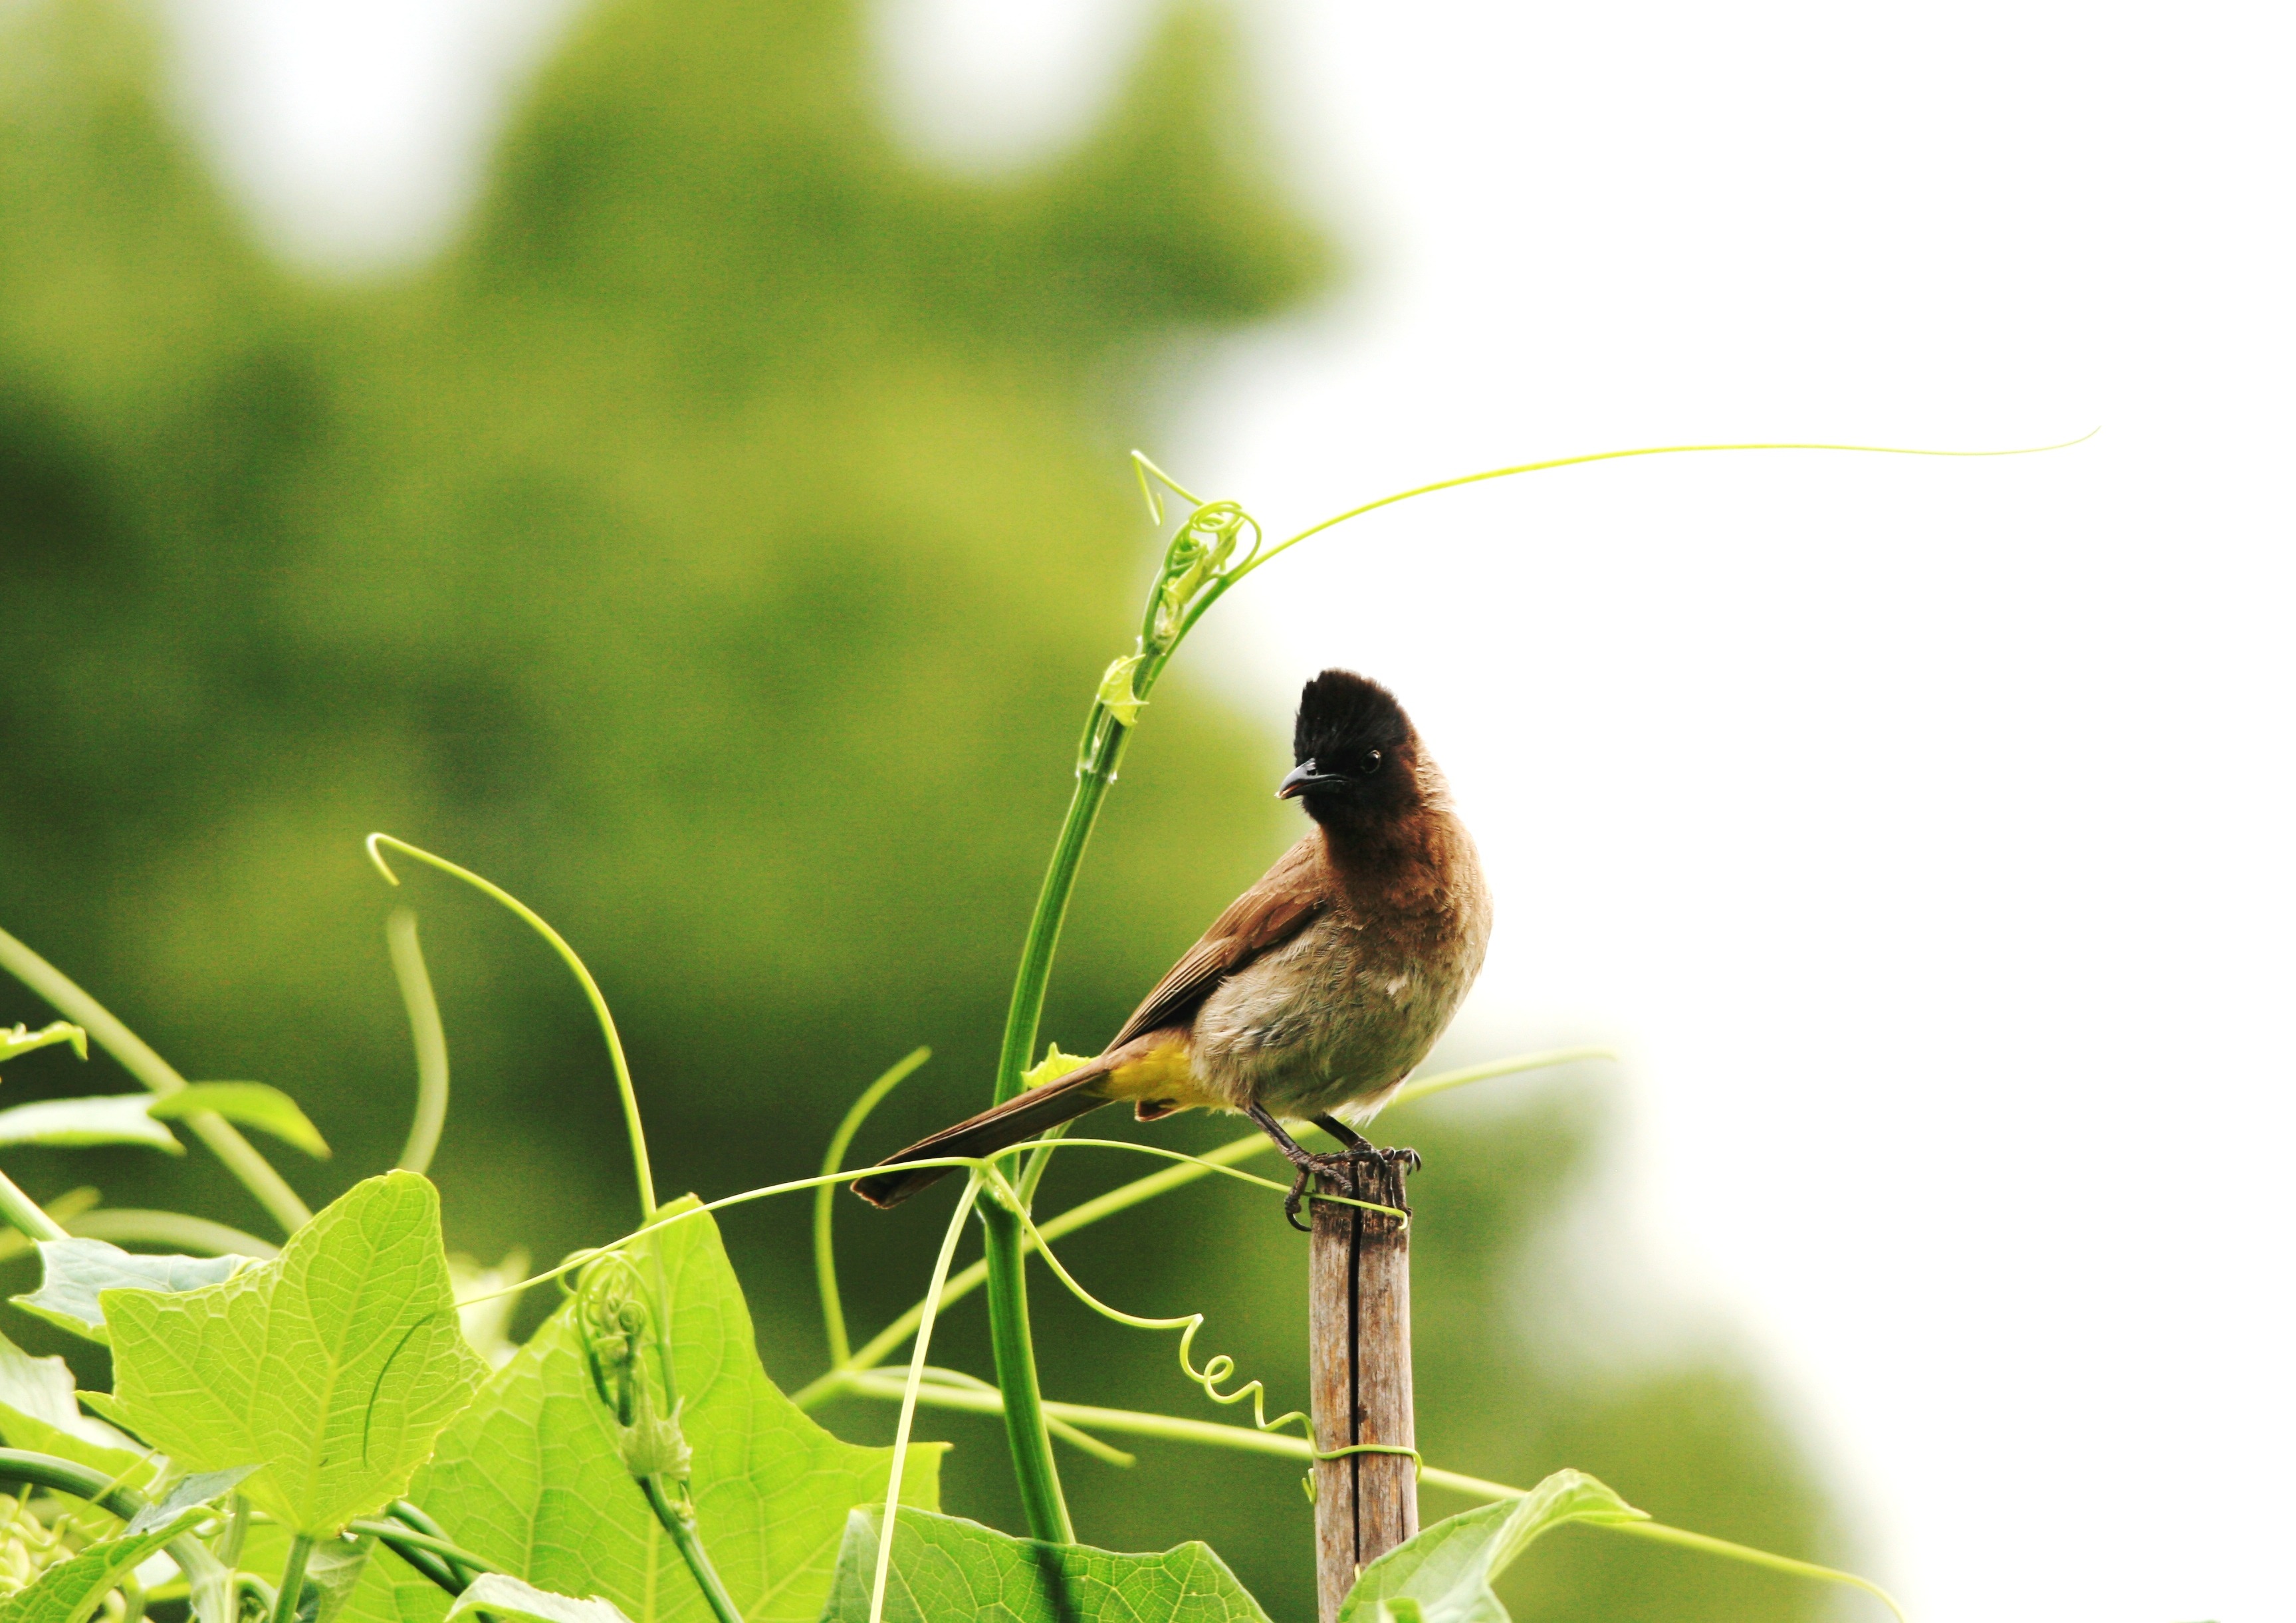
branch, bird, flower, wildlife, beak, fauna, grapevine, head, vertebrate, sparrow, finch, wren, turned, perching bird, black and brown, black eyed bul bul